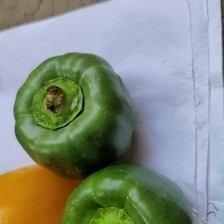
Label: capsicum